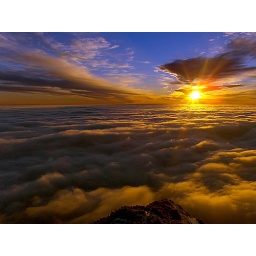
sunrise in Ceahlau mountain (Toaca peak, 1904 m) with cloud sea, photo taken on 2nd of january, 2008